Edwin B. Knutesen

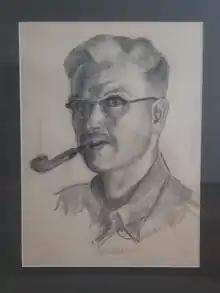
Edwin Knutesen (self portrait)

Edwin Bassett Knutesen (May 26, 1901 – January 23, 1961) was an American painter born in La Crosse, Wisconsin.